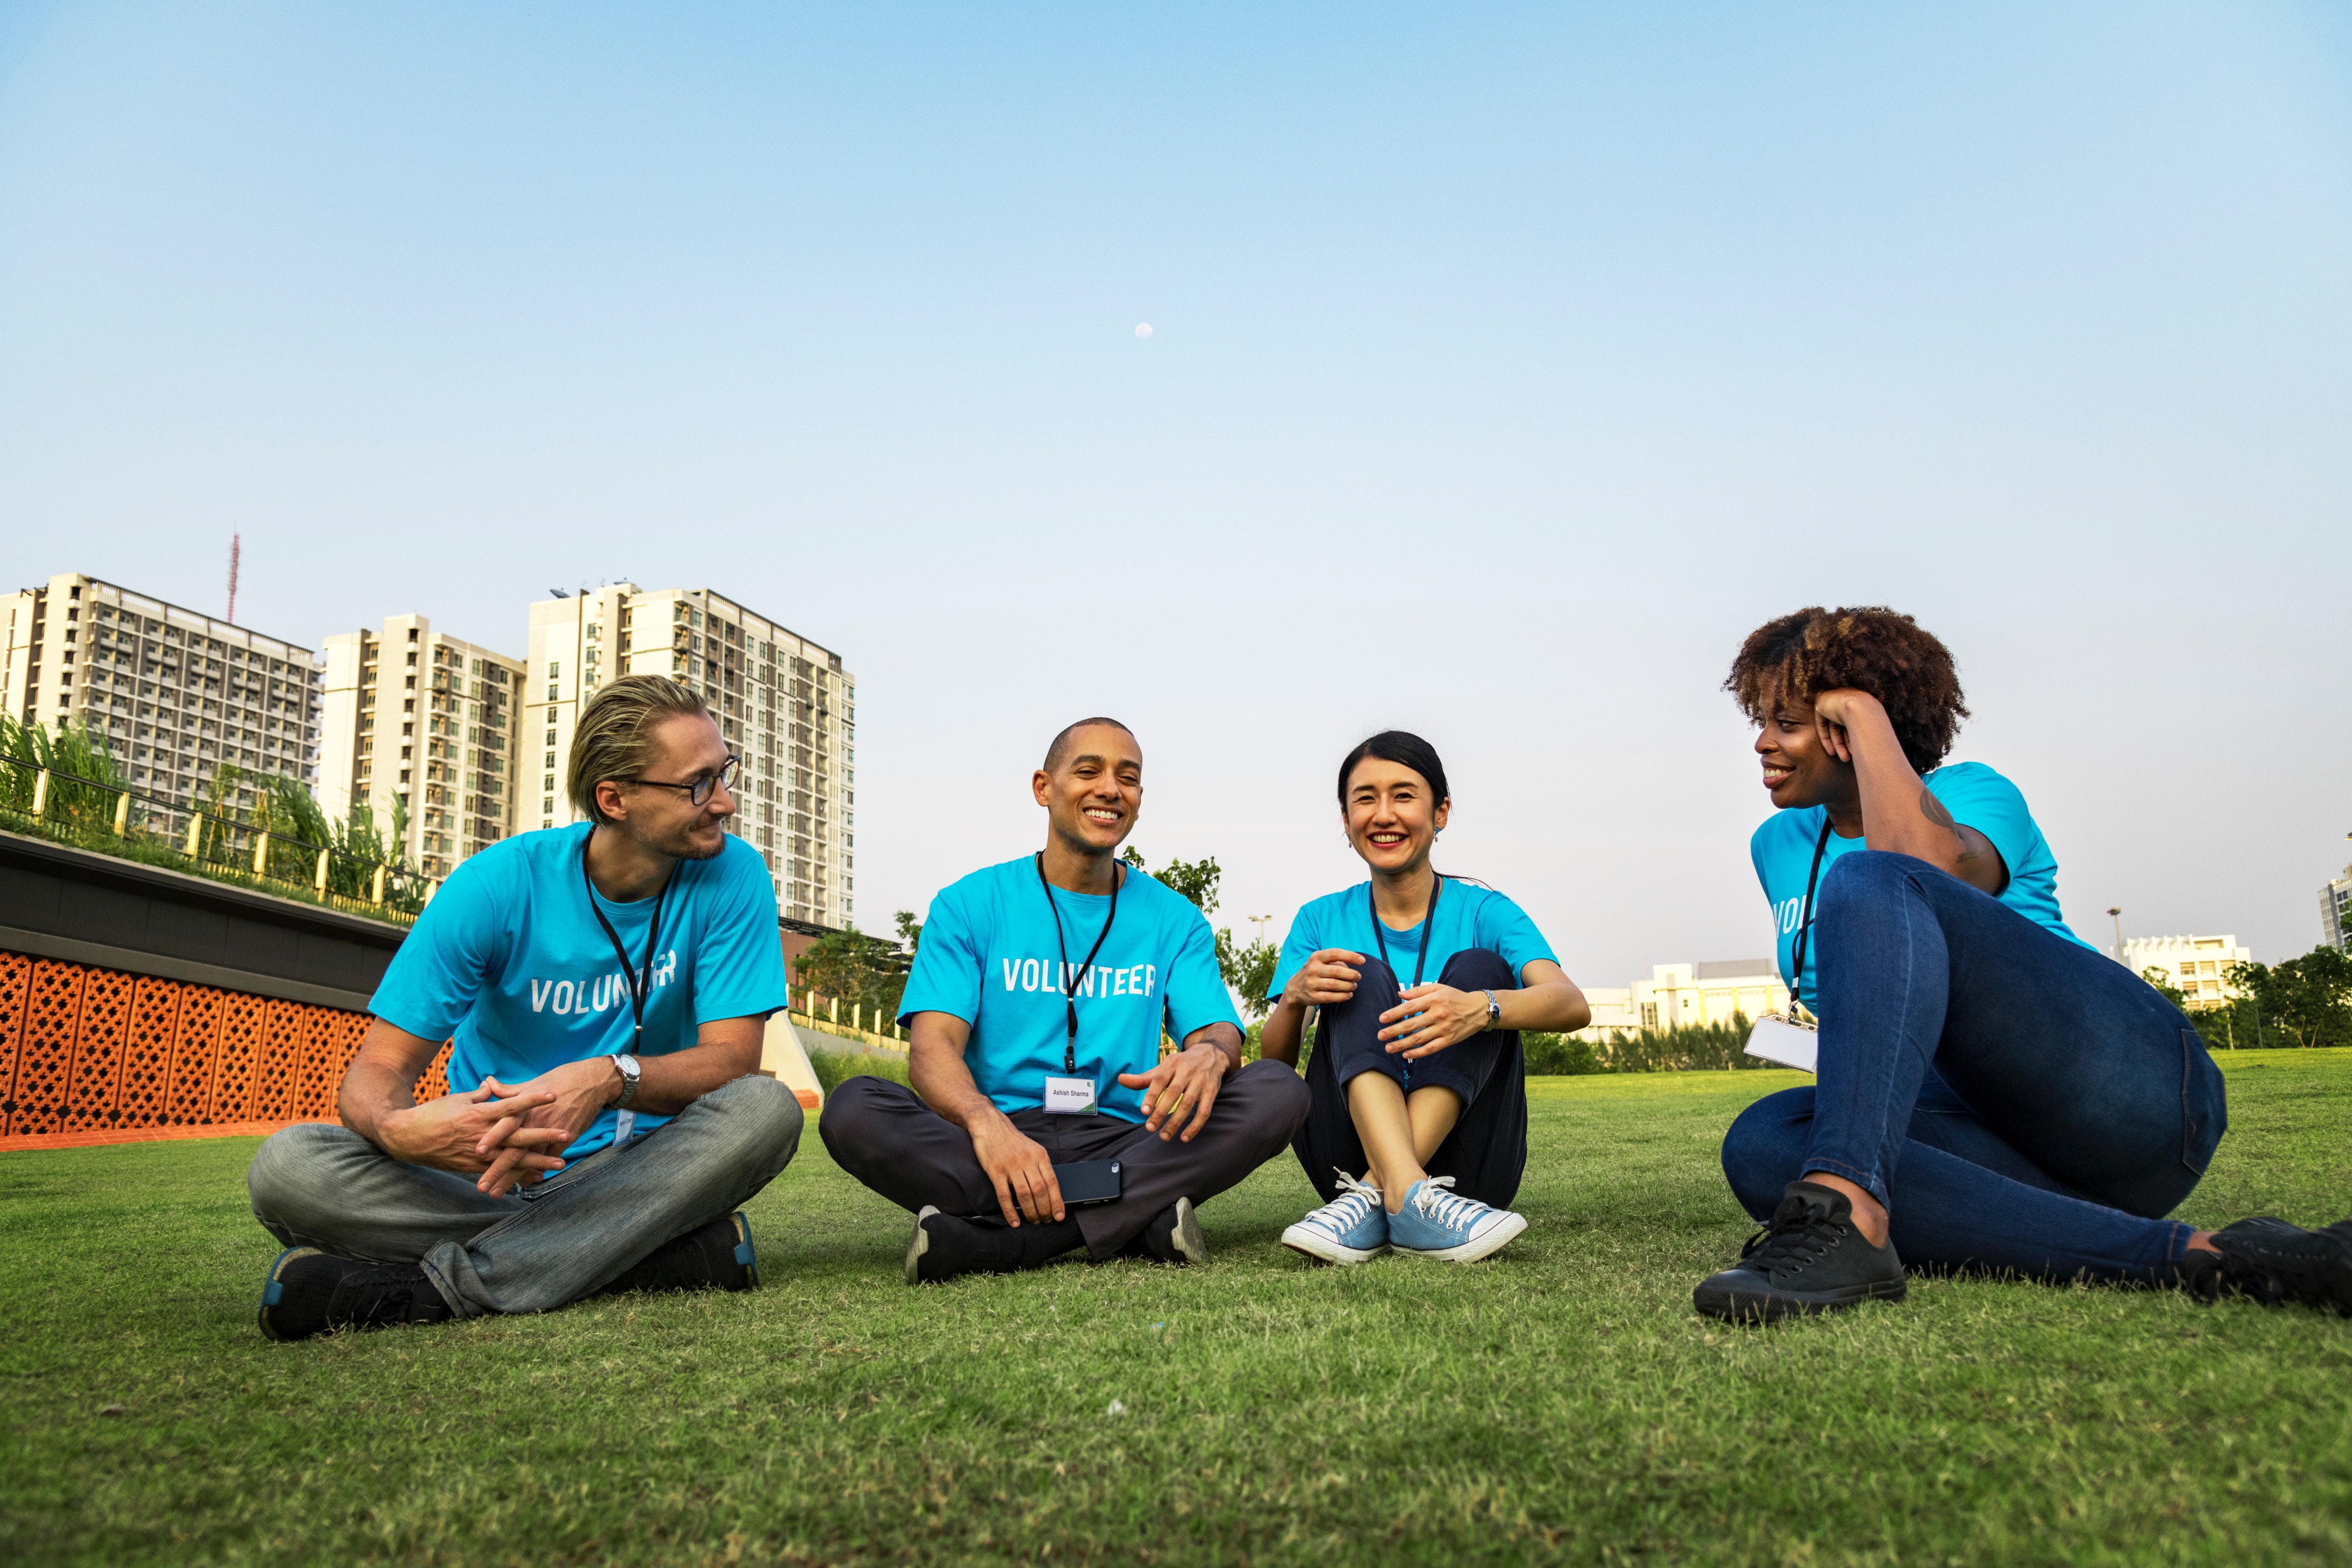
social group, people, photograph, sitting, grass, lawn, fun, youth, team, leisure, friendship, grass family, sky, spring, photography, summer, tree, recreation, happy, smile, event, plant, family, vacation